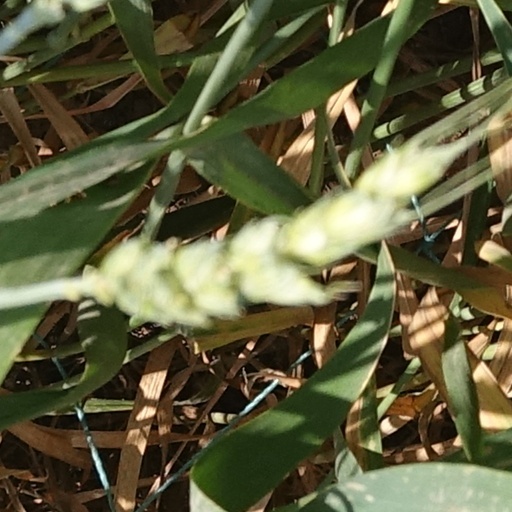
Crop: wheat